Heong Peng
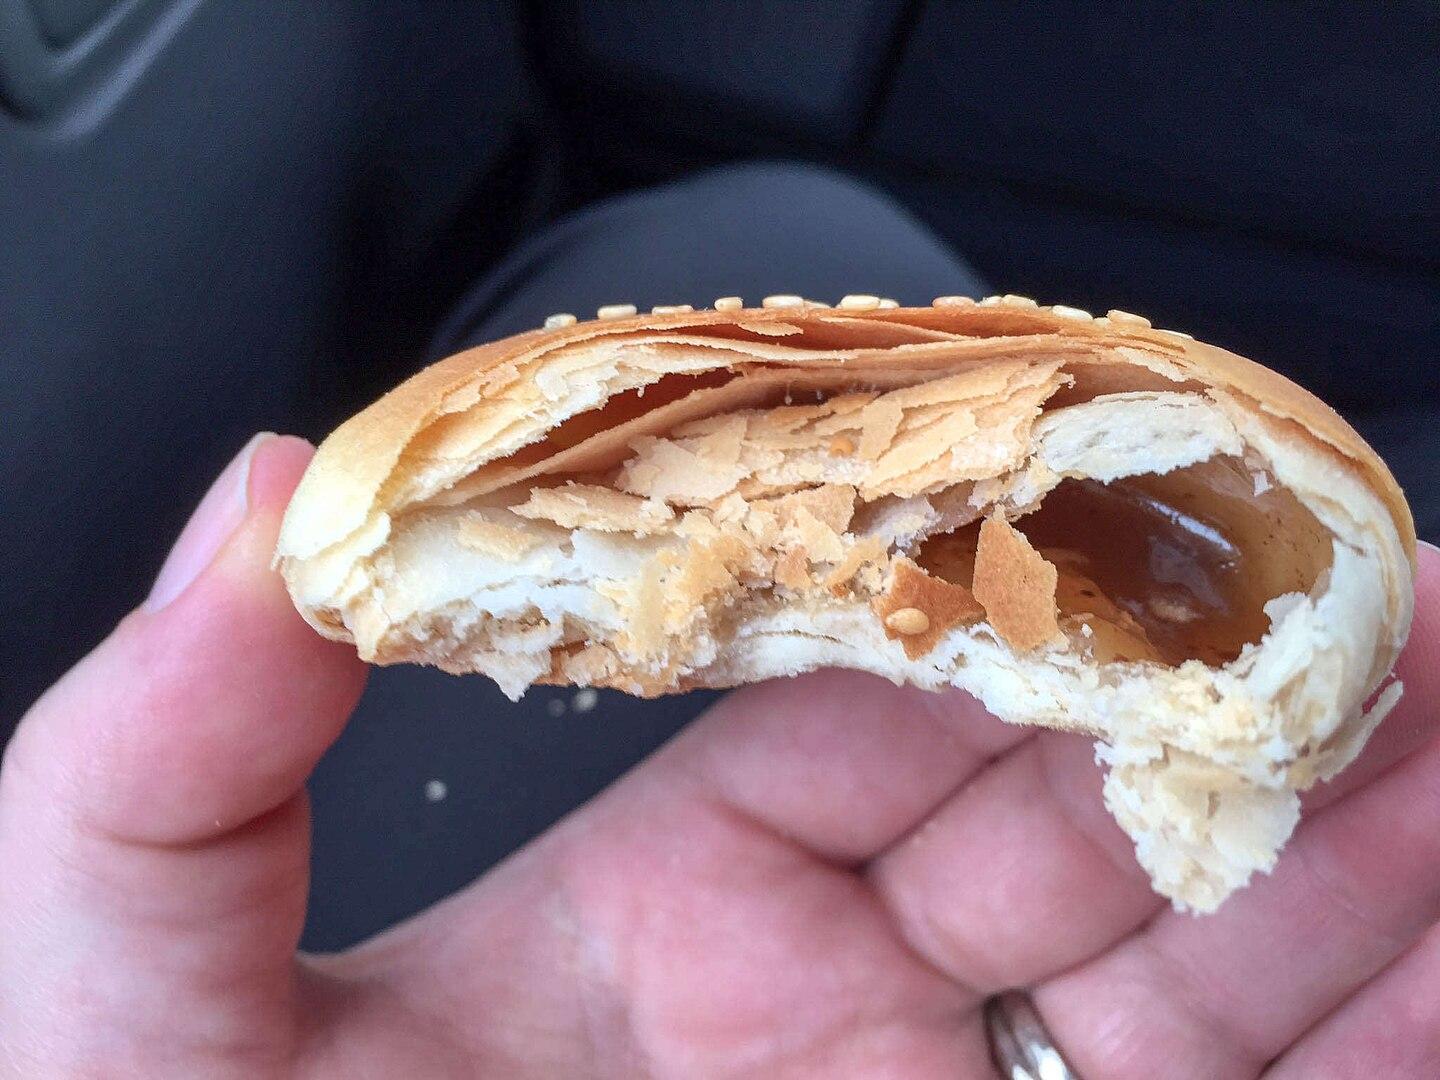
Also known as:
th - Thai: เฮืองเปี๊ยะ
zh - Chinese: 香餅
Category: pastry (flaky pastry)
Cuisine: Malaysian
Associated cuisines: Malaysian
Area: Ipoh
Countries: Malaysia
Region: South Eastern Asia, , , ,
These pastries, which resemble slightly flattened balls, contain a sweet sticky filling made from malt and shallots, which is covered by a flaky baked crust and garnished with sesame seeds on the surface.